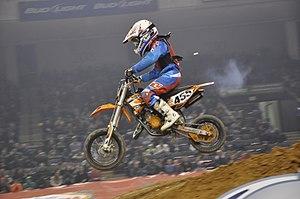
Les courses de mini motos sont des événements de sport motocycliste durant lesquels s'affrontent des pilotes de mini motos, le plus souvent sur des pistes de karting. Il existe une catégorie dit « MiniGP », reprenant le style des motos de vitesse MotoGP.